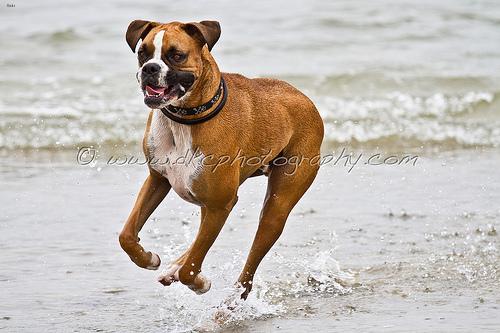
Breed: boxer